Pete Fenlon

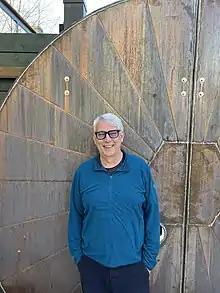
Pete Fenlon in 2022

Pete Fenlon (born 1955) is an American role-playing game cartographer, game designer, game developer, graphics designer and publisher. His works include stories, art and games (electronic and non) in the genres of science fiction, mystery, fantasy and historical fiction.